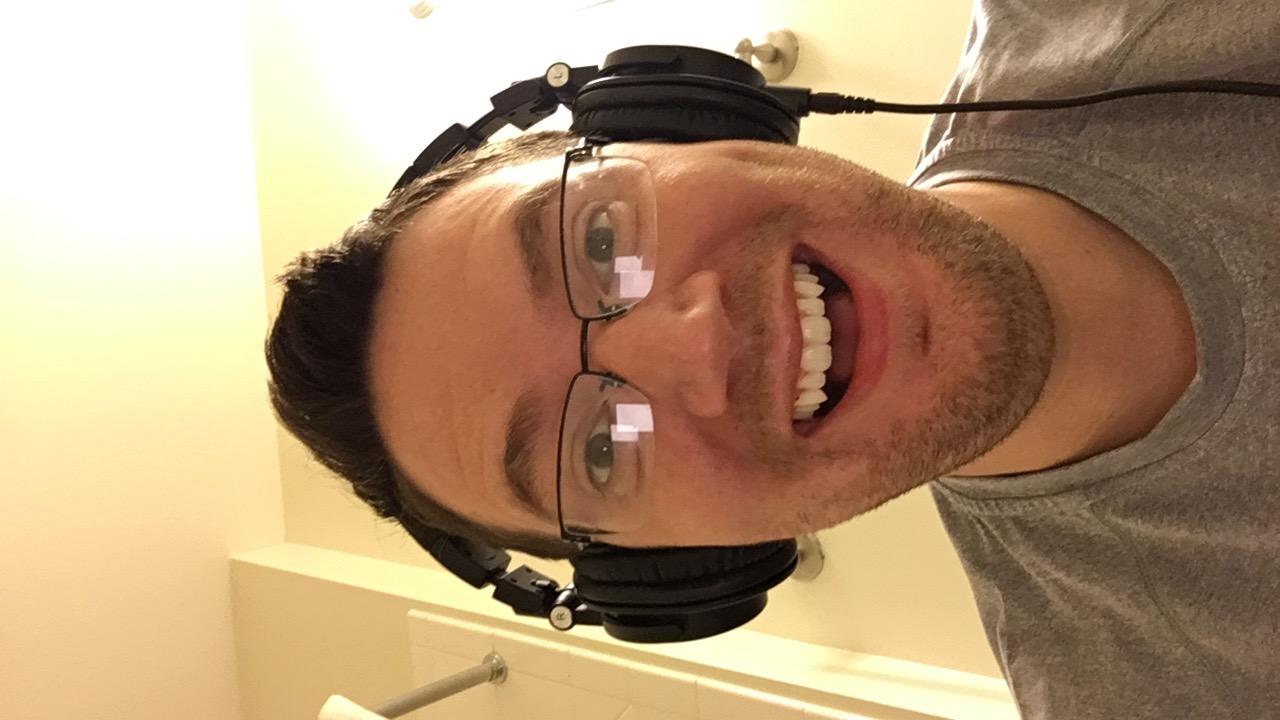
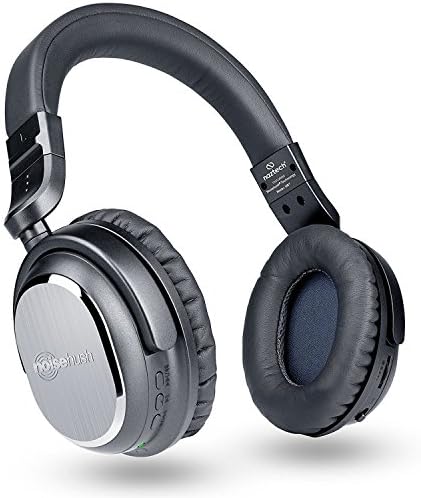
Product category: headphones
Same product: no